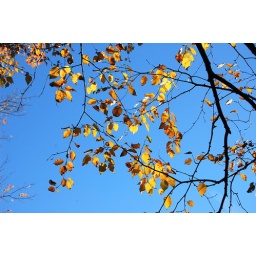
The last of the birch tree leaves against a blue sky.